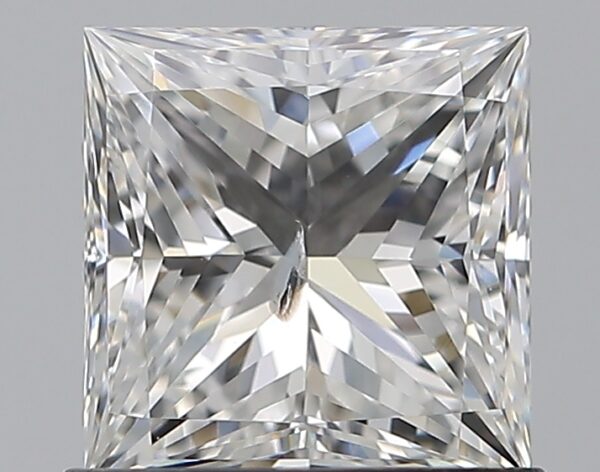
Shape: princess
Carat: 1.01
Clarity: I1
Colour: G
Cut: EX
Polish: EX
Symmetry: VG
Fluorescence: F
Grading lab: GIA
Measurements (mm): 5.6 x 5.46 x 4.03